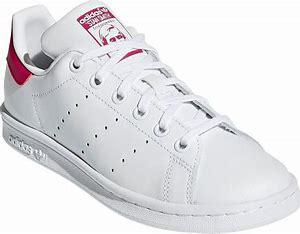
Brand: adidas
Model: originals Adidas Originals Stan Smith